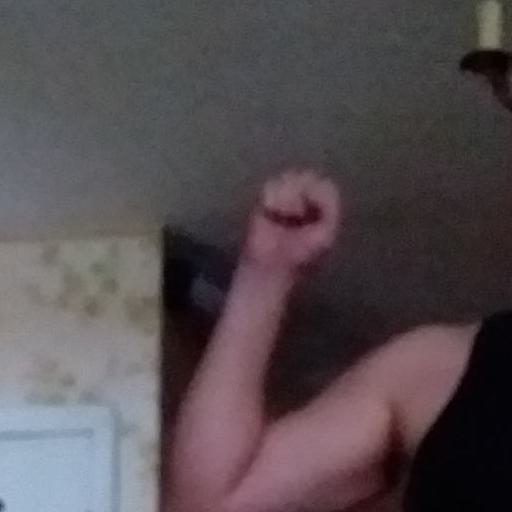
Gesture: fist